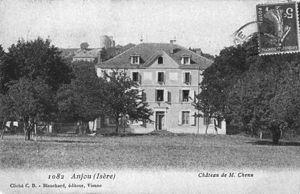
Chateau de M. Chenu. Anjou, Isère, France. Carte postale ancienne.
Anjou est une commune française située dans le département de l'Isère en région Auvergne-Rhône-Alpes.